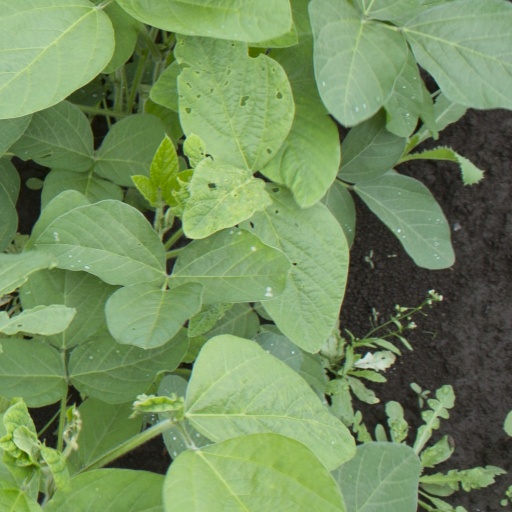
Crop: soybean